Andy Scott (guitarist)

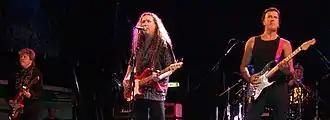
Andy Scott's Sweet in concert in Mainburg, Germany, September 2006 (Scott first from left)

In 1985 Scott and Tucker re-formed Sweet with new members Paul Day (ex-Iron Maiden) on lead vocals, Phil Lanzon (ex-Grand Prix now with Uriah Heep) on keyboards, and Mal McNulty (ex-Weapon) on bass. This band became "Andy Scott's Sweet" following Tucker's departure in 1991.